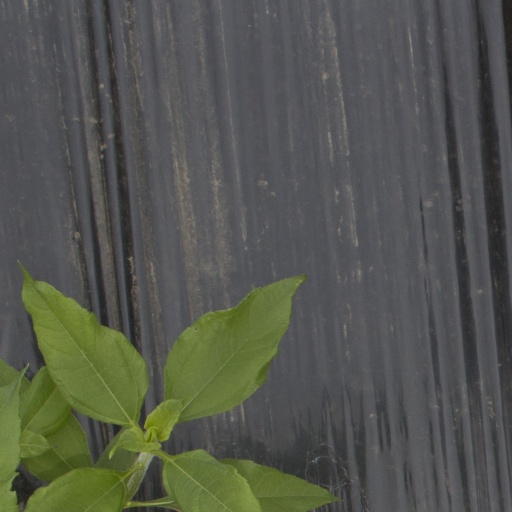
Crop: Jerusalem artichoke